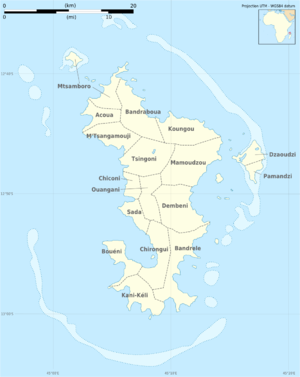
Carte des communes de Mayotte en français. Utiliser la version SVG pour les traductions et les changements, puis mettre à jour celle-ci. UTM projection, WGS84 datum